Sino-Roman relations

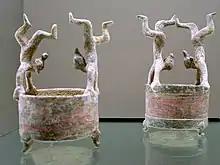
Western Han ceramic vessels showing acrobats balancing by hand on their rims; the "Shiji" and "Book of Han" state that Mithridates II of the Parthian Empire sent gifts including Syrian jugglers to the court of Emperor Wu of Han; the "Book of the Later Han" states that a king of Burma sent acrobats originally from Daqin to the court of Emperor An of Han in 120 AD.

It is possible that a group of Greek acrobatic performers, who claimed to be from a place "west of the seas" (Roman Egypt, which the "Book of the Later Han" related to the Daqin empire), were presented by a king of Burma to Emperor An of Han in 120 AD. It is known that in both the Parthian Empire and Kushan Empire of Asia, ethnic Greeks continued to be employed after the Hellenistic period as musicians and athletes. The "Book of the Later Han" states that Emperor An transferred these entertainers from his countryside residence to the capital Luoyang, where they gave a performance at his court and were rewarded with gold, silver, and other gifts. With regard to the origin of these entertainers, Raoul McLaughlin speculates that the Romans were selling slaves to the Burmese and that this is how the entertainers originally reached Burma before they were sent by the Burmese ruler to Emperor An in China. Meanwhile, Syrian jugglers were renowned in Western Classical literature, and Chinese sources from the 2nd century BC to the 2nd century AD seem to mention them as well.